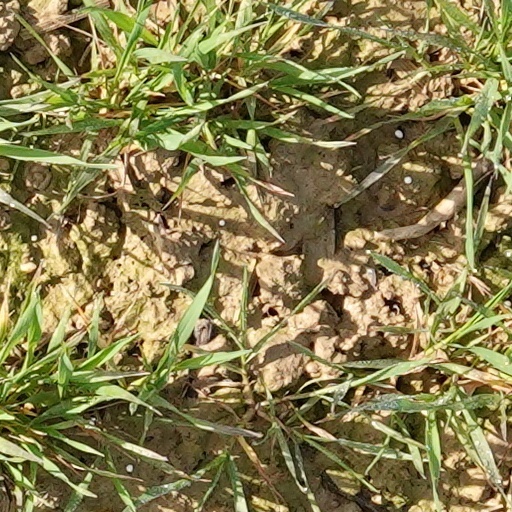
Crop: wheat